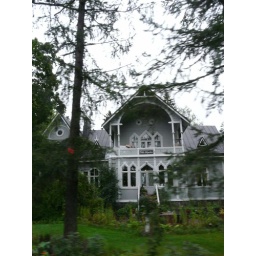
I think they have really cute houses over there ^^